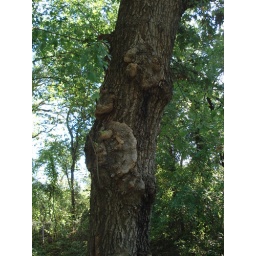
An oak tree with interesting warts, the Campion train in Las Colinas